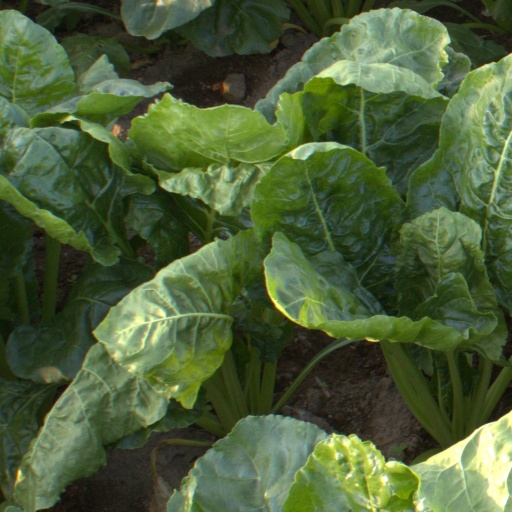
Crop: sugar beet